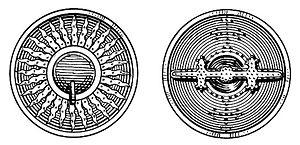
Le bocle, aussi connu sous le nom de boucle est un petit bouclier circulaire, de diamètre environ 15 à 45 cm tenu à bout de bras, l'autre étant armé d'une épée. Il s'agit d'un équipement défensif voisin de la targe.